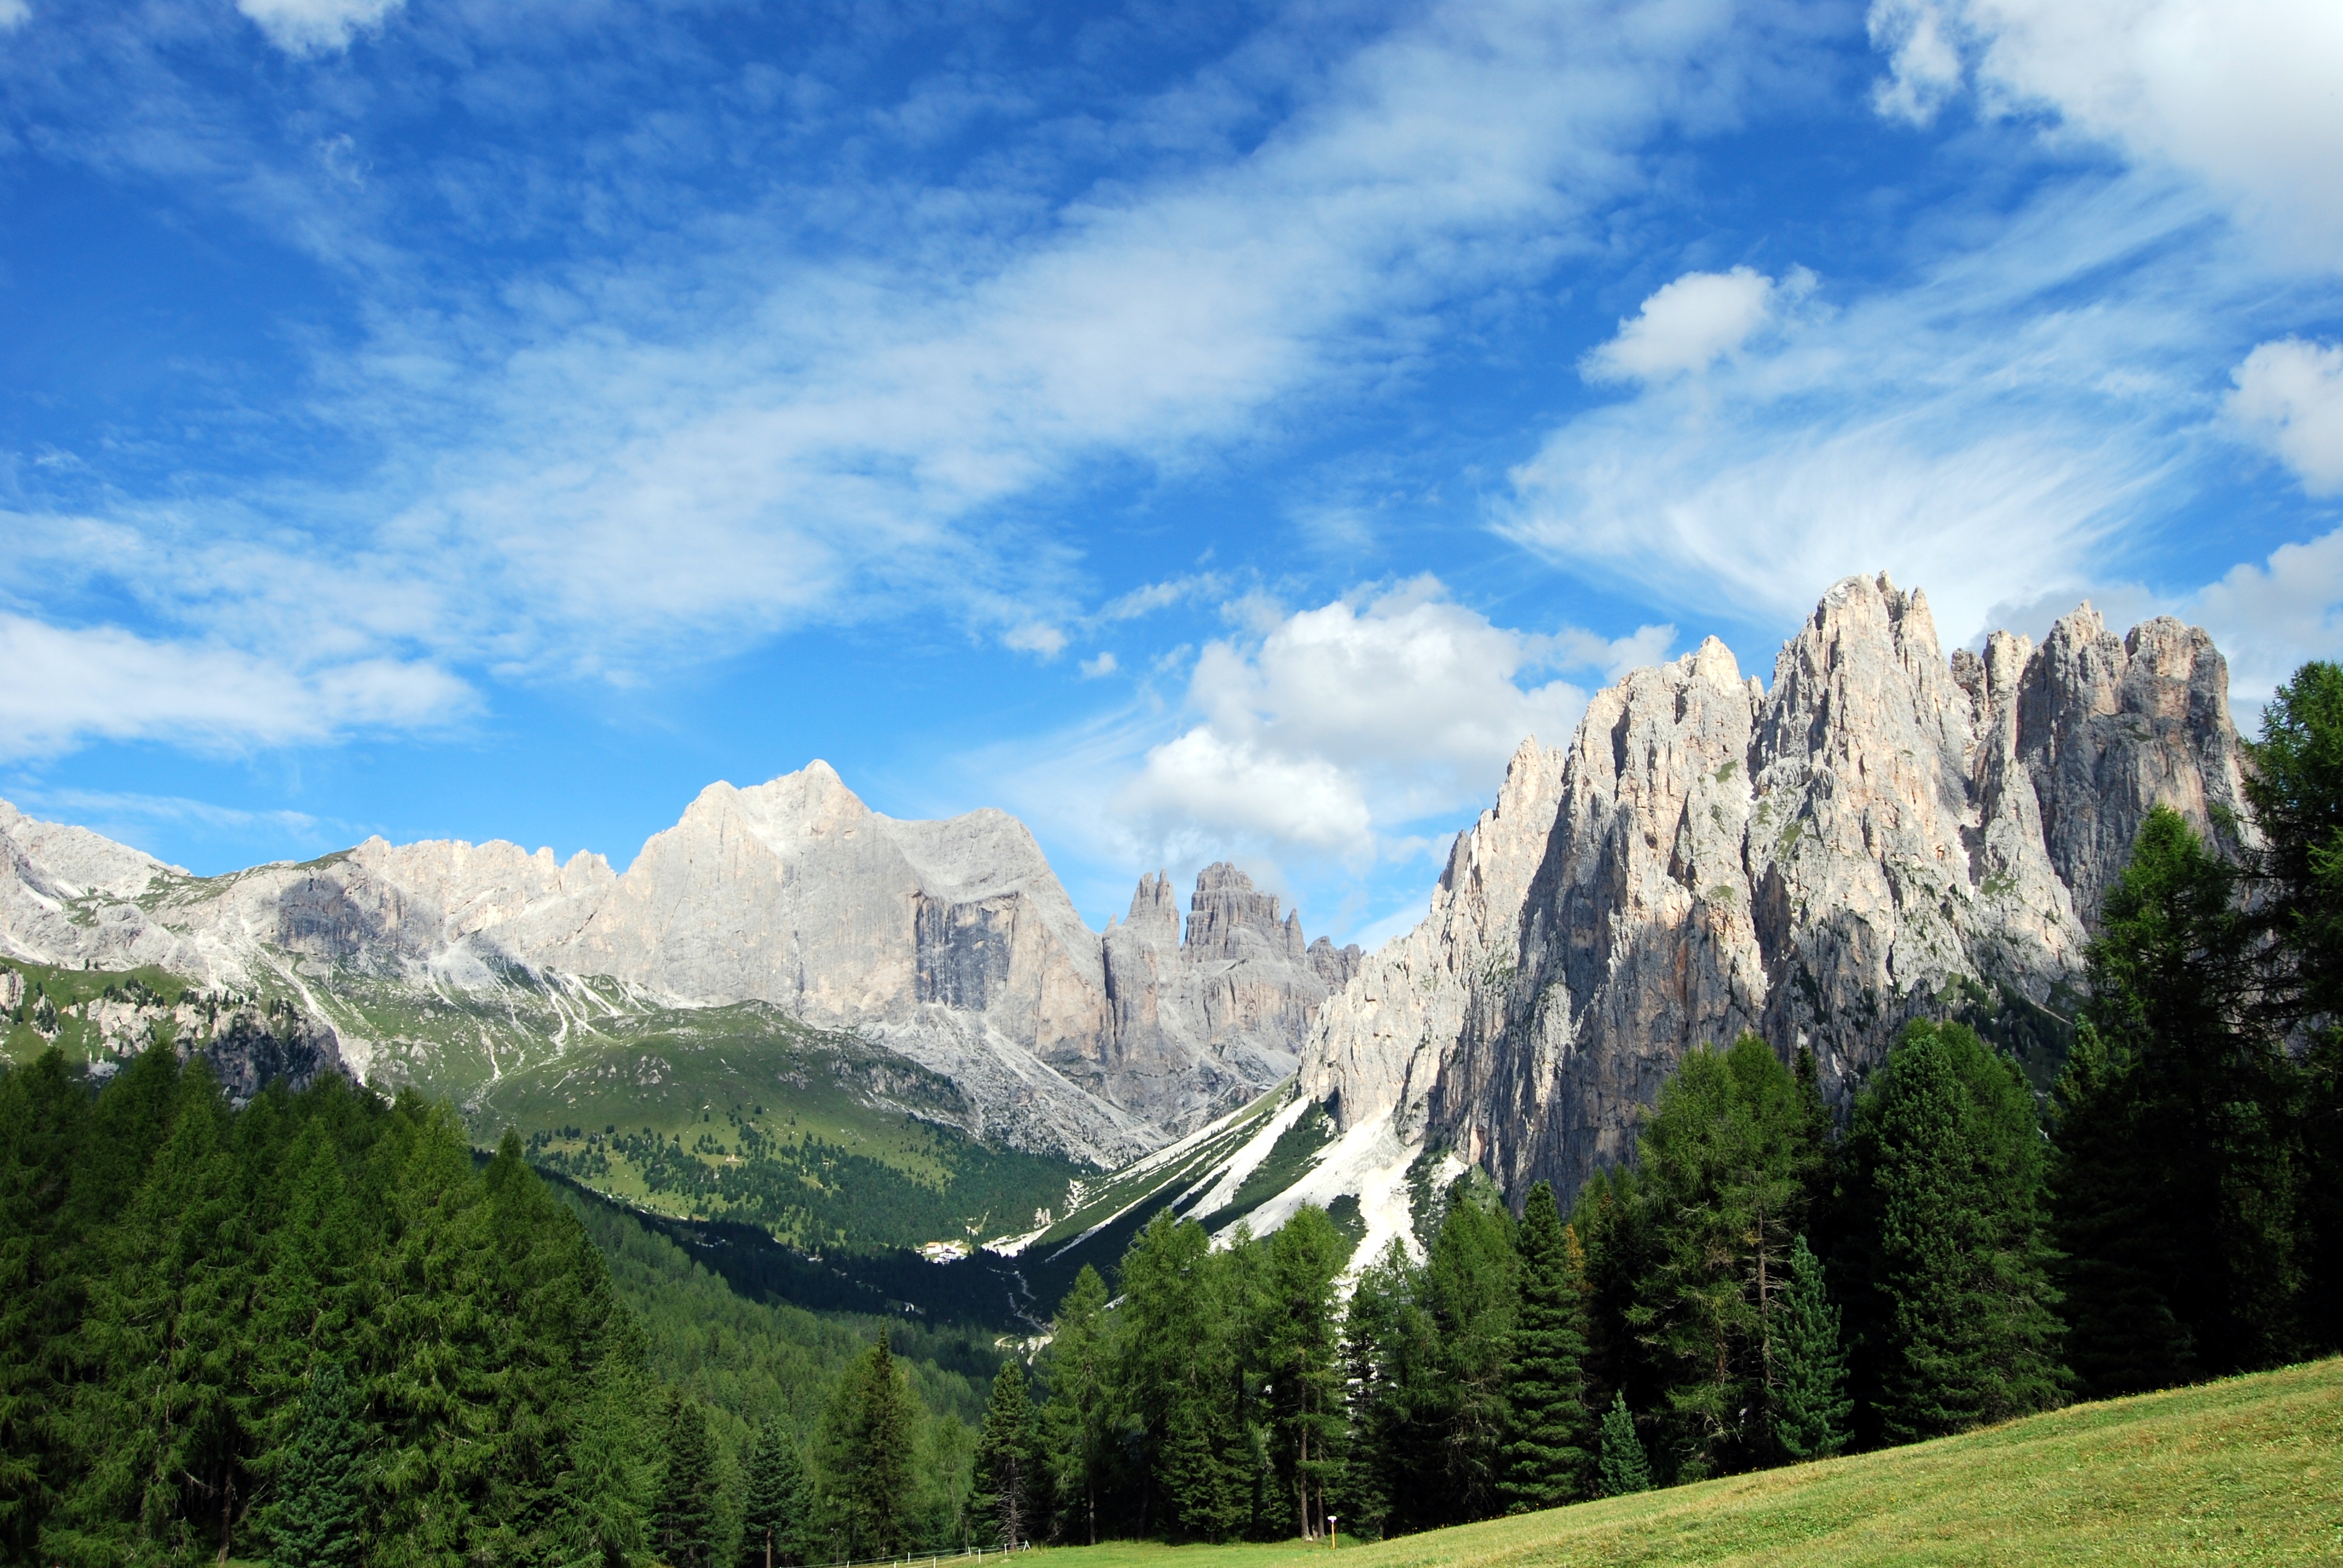
landscape, nature, rock, wilderness, mountain, cloud, sky, meadow, valley, mountain range, green, park, italy, national park, ridge, trees, clouds, alps, plateau, trentino, dolomites, landform, mountain pass, geographical feature, mountainous landforms